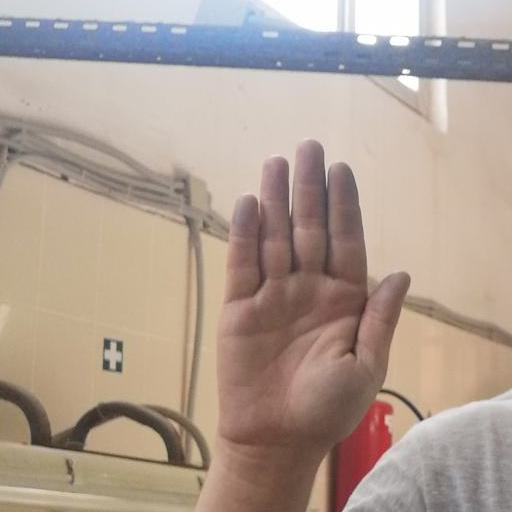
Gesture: stop